Edmund Deane

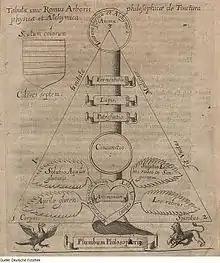
Ramist tincture tree of physics and alchemy, illustration from "Catholicon Physicorum" (1630), by Samuel Norton and Edmund Deane

Deane also produced an edition of Samuel Norton's Latin writings (1630), published in Frankfurt.